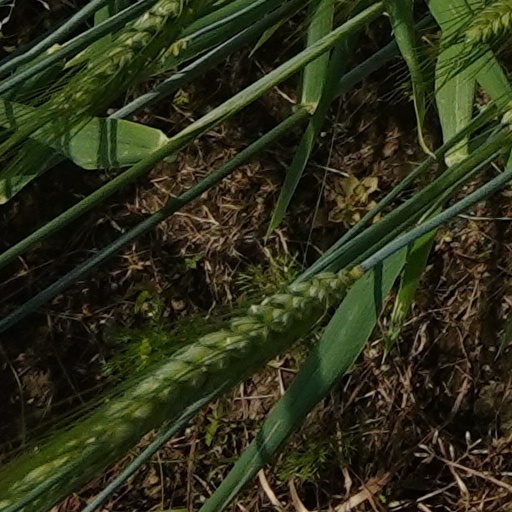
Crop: wheat